2012 Football League Cup final

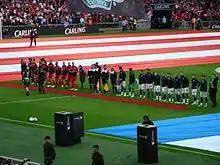
The Liverpool and Cardiff players lining up before the start of the match.

Cardiff were appearing in their first League Cup final; they had previously reached the semi-final of the competition in the 1965–66 season, when they were beaten by West Ham United 5–1 on aggregate. They were also the first team from outside the Premier League to reach the final since 2001, when Birmingham City lost to Liverpool. Liverpool were appearing in their eleventh final; they had won seven (1981, 1982, 1983, 1984, 1995, 2001, 2003) and lost three (1978, 1987, 2005). The last meeting between the two teams was in the 2007–08 Football League Cup on 31 October 2007, Liverpool won 2–1 to progress to the fifth round.